The Stolen Bride (1927 film)

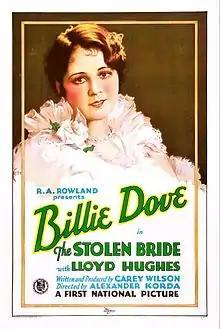
Film poster

The Stolen Bride is a 1927 American silent drama film directed by Alexander Korda and starring Billie Dove, Lloyd Hughes, and Armand Kaliz. The film is a Hungarian-set romance across classes, where an aristocrat and a peasant fall in love.